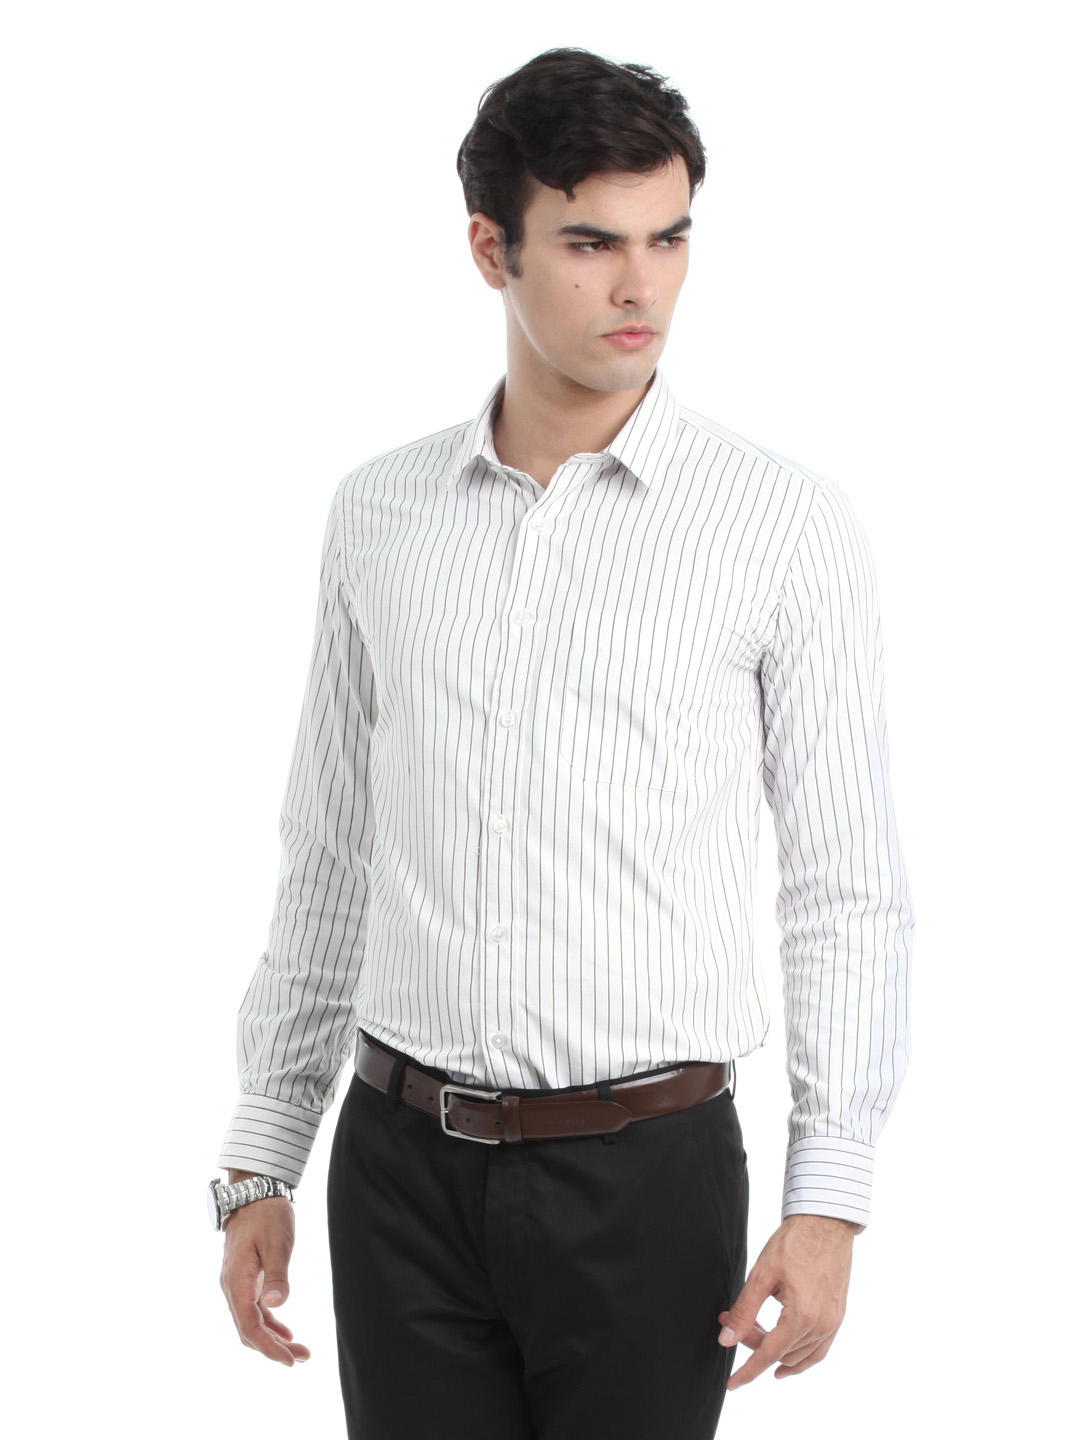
Mark Taylor Men White Striped Shirt
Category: Apparel / Topwear / Shirts
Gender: Men
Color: White
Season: Summer 2012
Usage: Formal